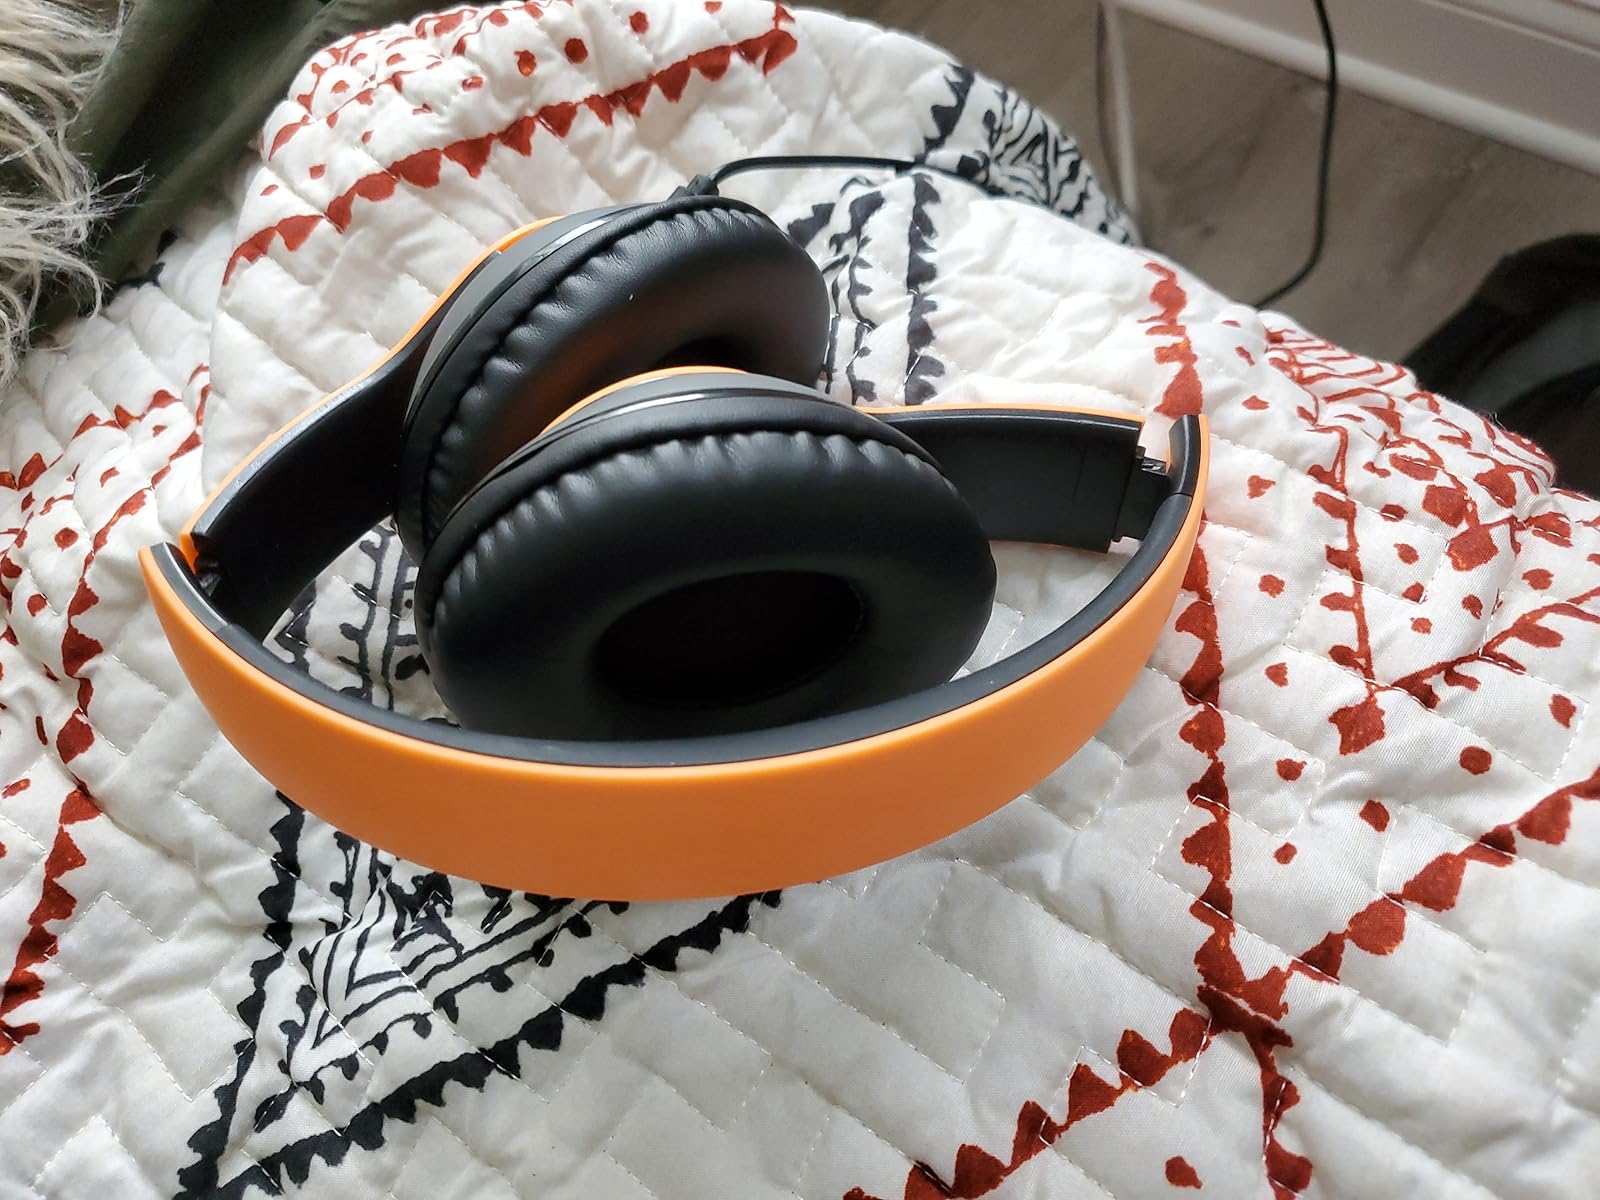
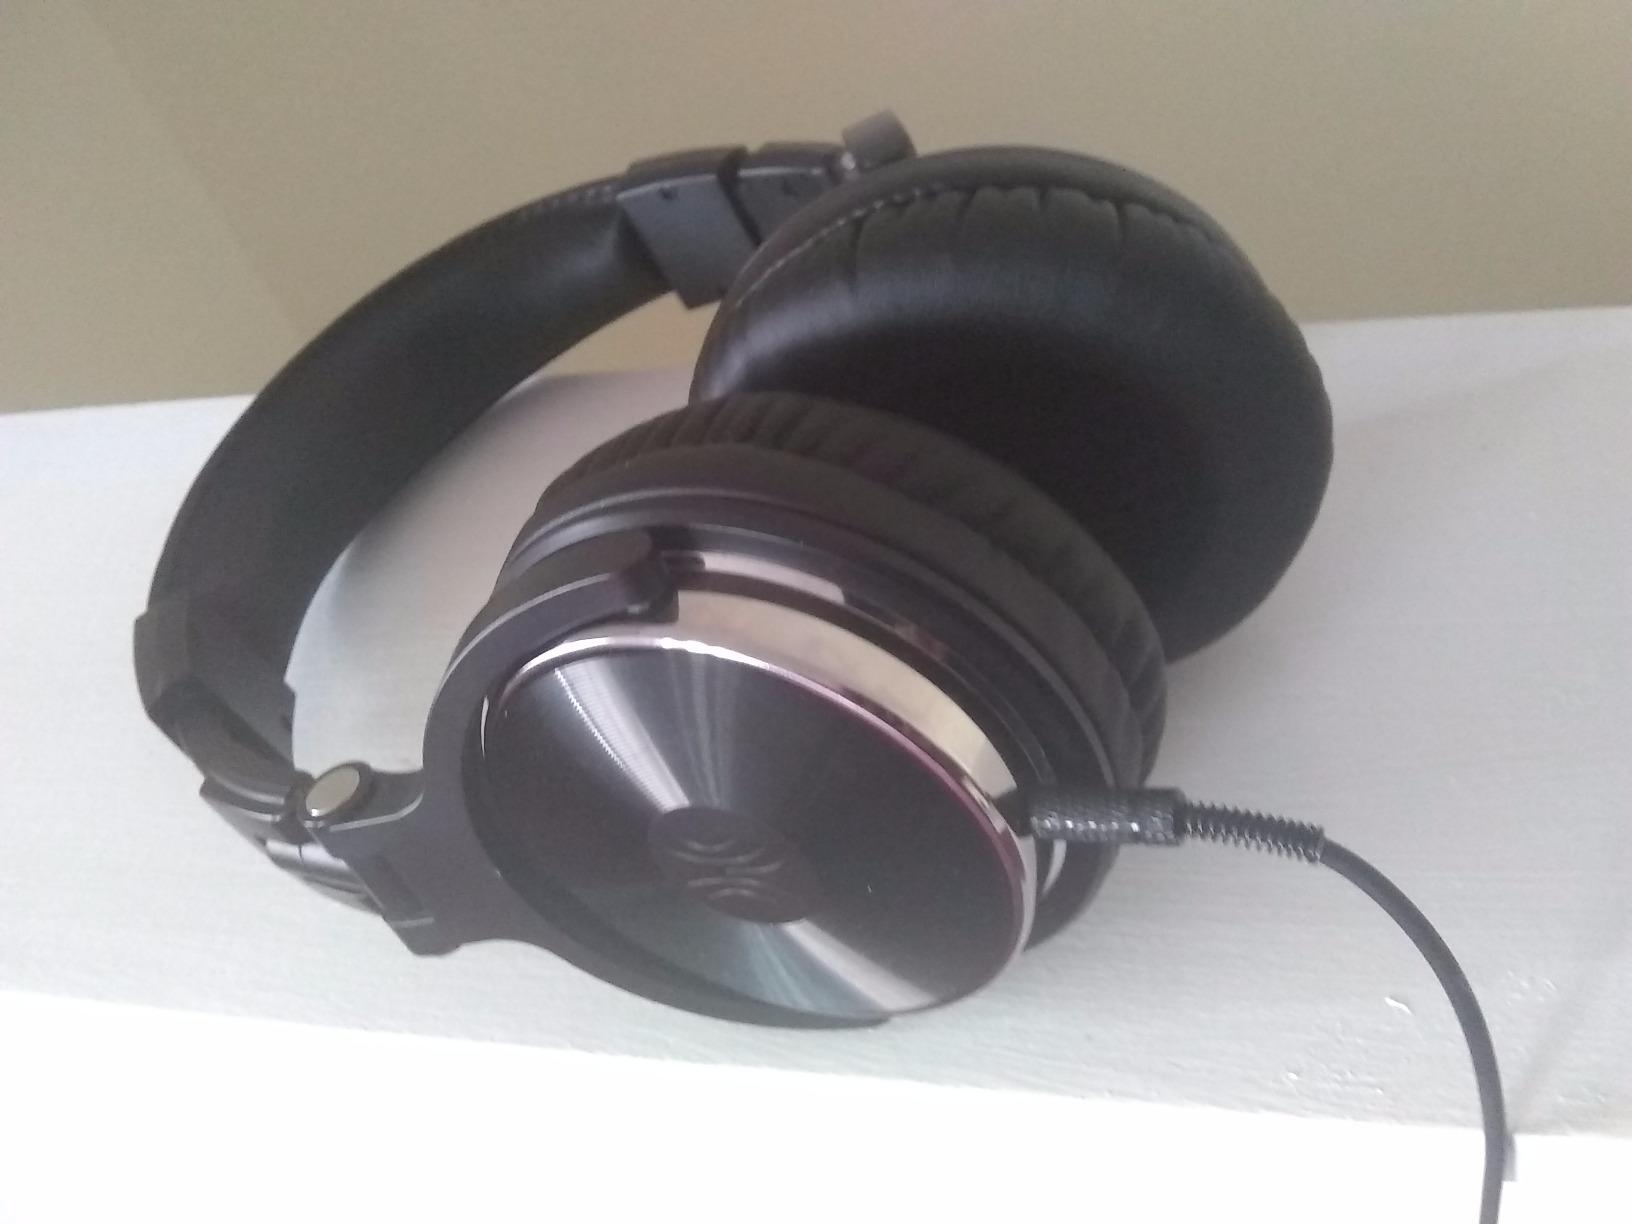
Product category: headphones
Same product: no